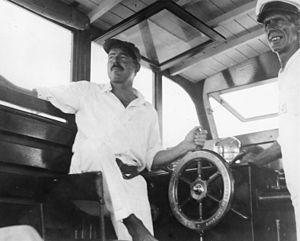
Gregorio Fuentes est un capitaine de navire marin pêcheur cubain, d'origine espagnole. Il est un des symboles et trésor national de Cuba, de par son histoire d’amitié avec son inséparable compagnon d'aventure et confident, l'écrivain américain Ernest Hemingway entre 1938 et 1960. Il est une source d'inspiration de Santiago, héros de l'œuvre Le Vieil Homme et la Mer.
La Pilar est un yacht à moteur, lancé en 1934, ayant appartenu à Ernest Hemingway.